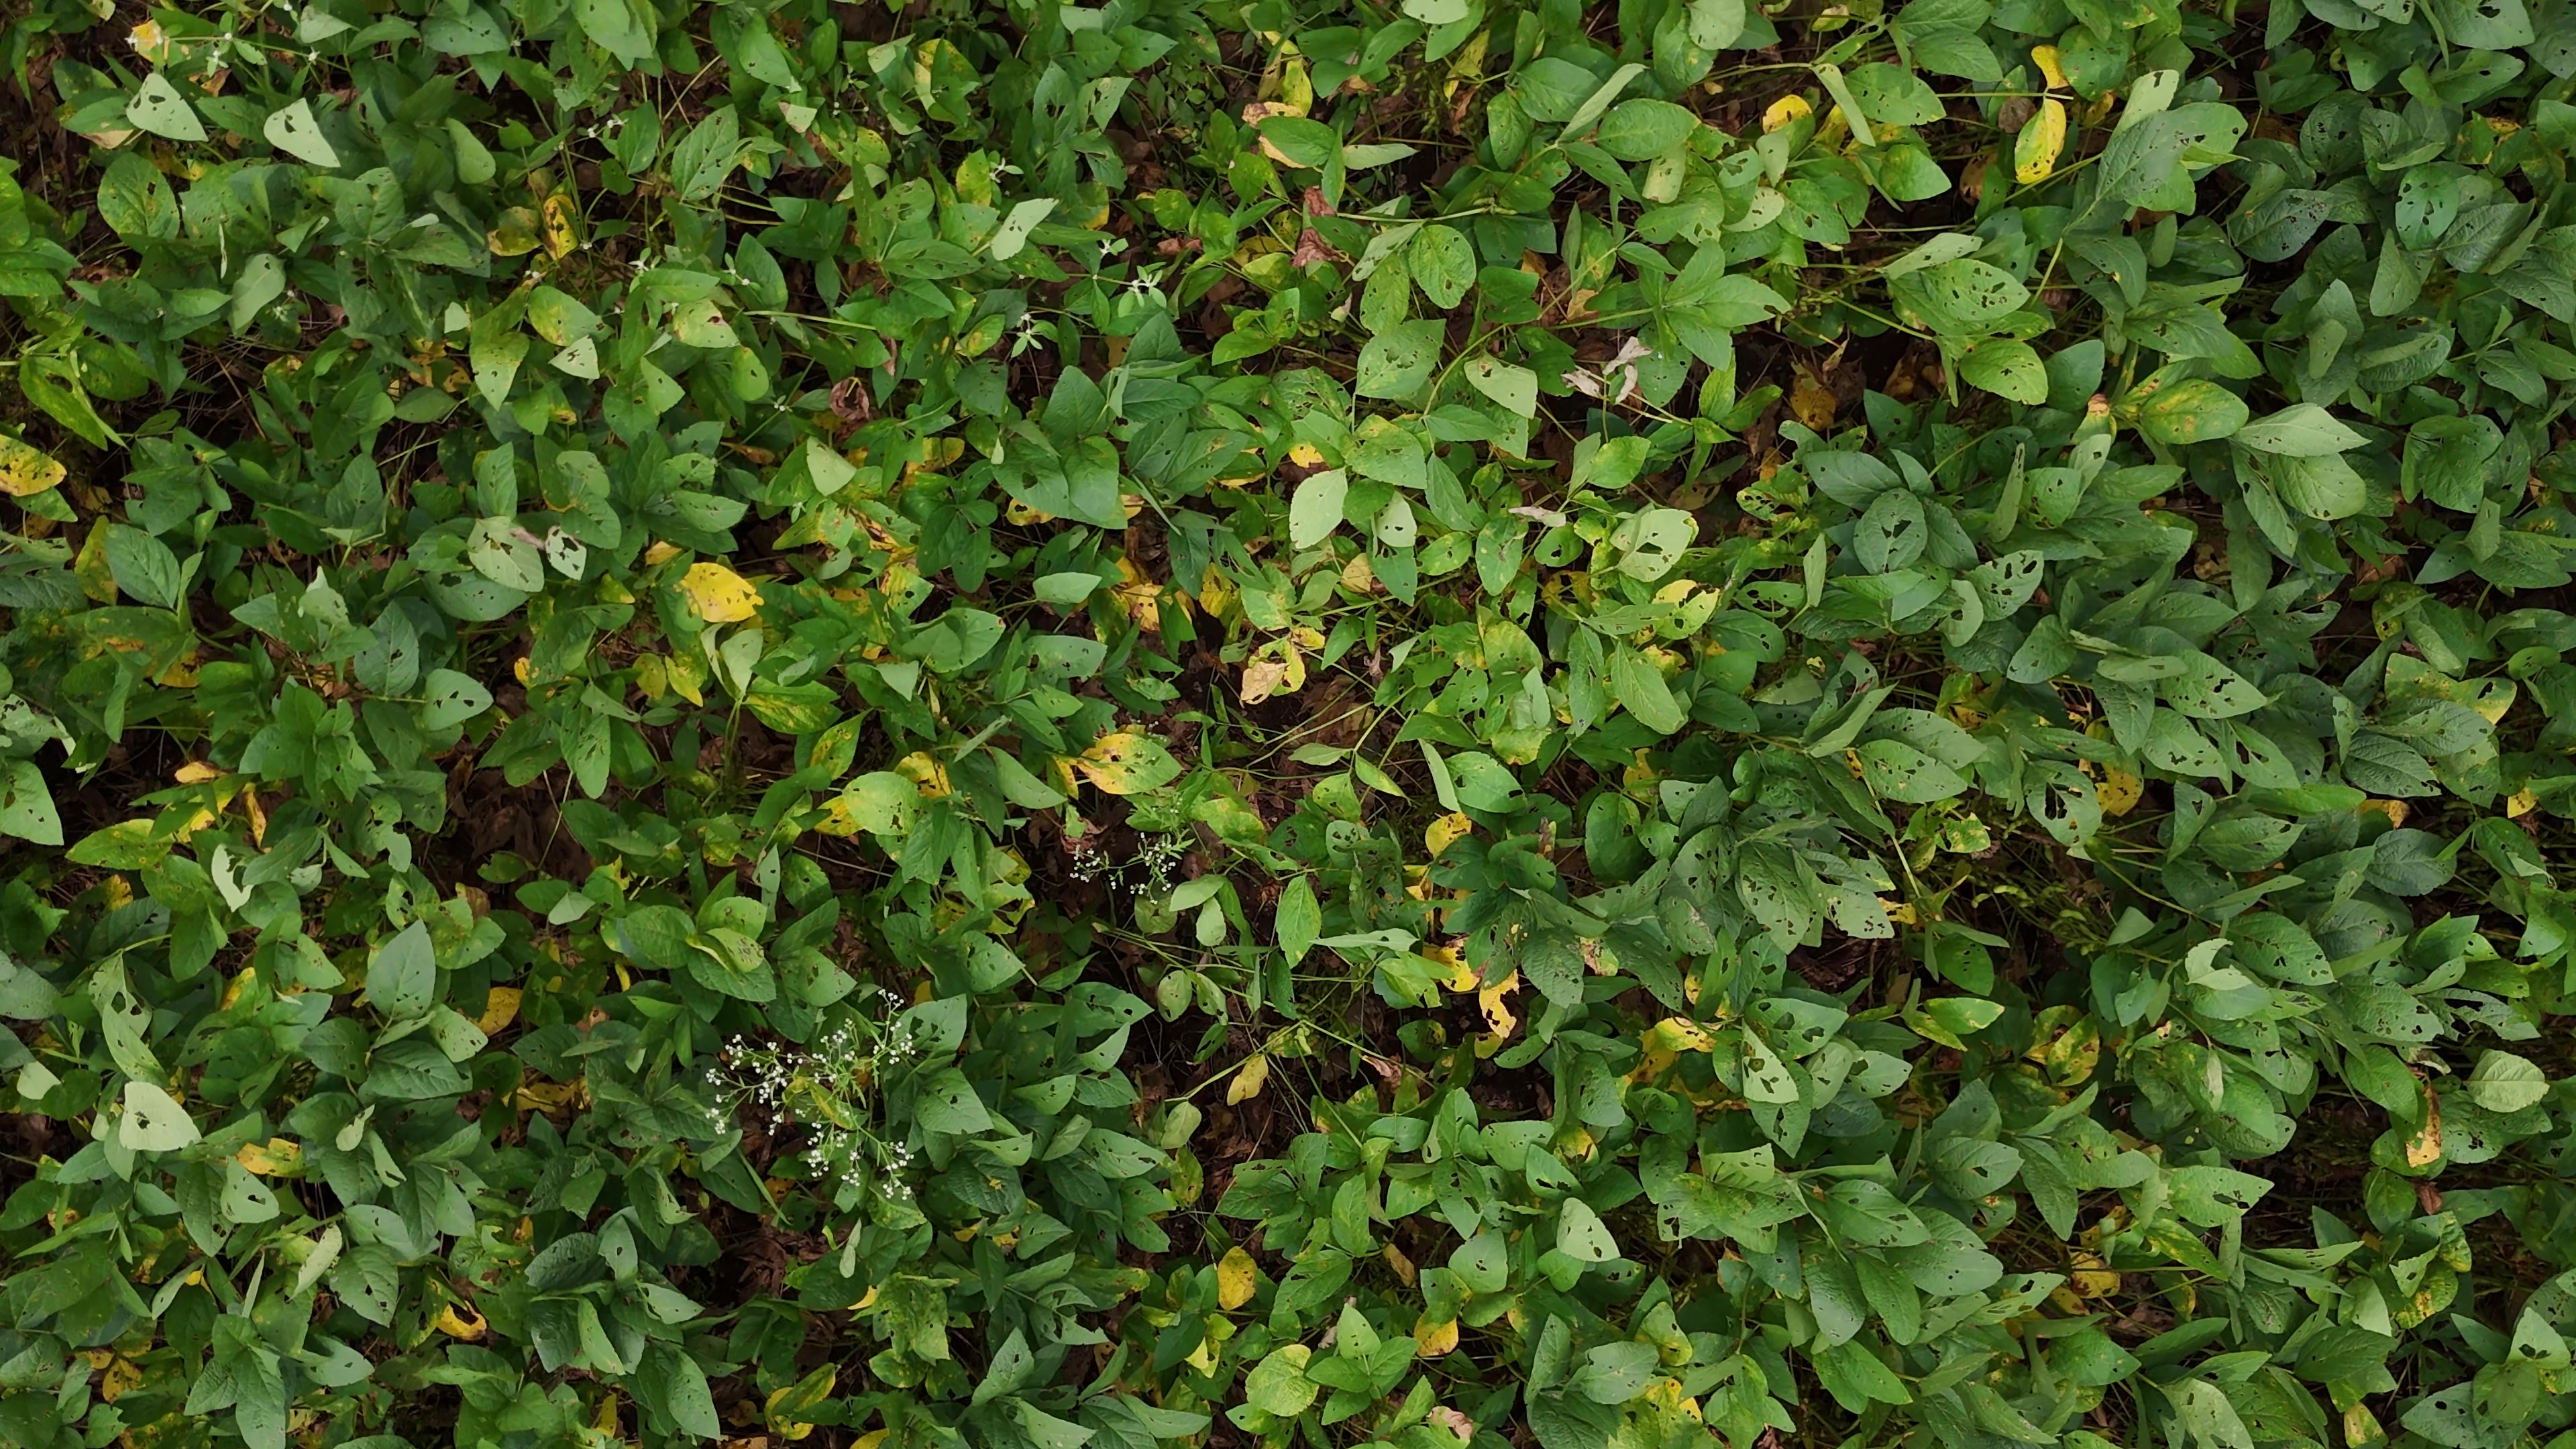
Label: Rust